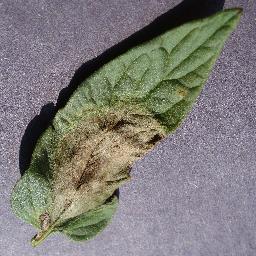
Label: Tomato___Late_blight